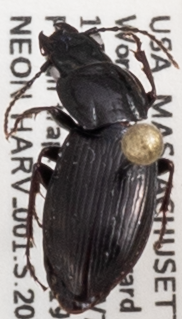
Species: Pterostichus pensylvanicus
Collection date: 2019-06-04
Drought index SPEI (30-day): -0.1
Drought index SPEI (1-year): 2.09
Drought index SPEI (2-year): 2.09